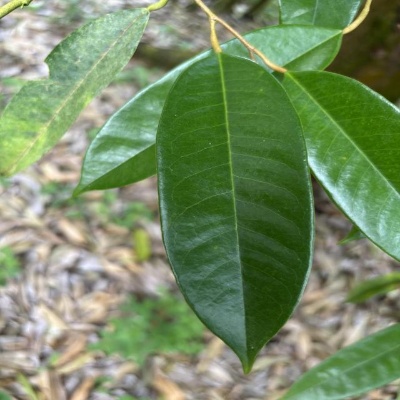
Label: Leaf_Healthy